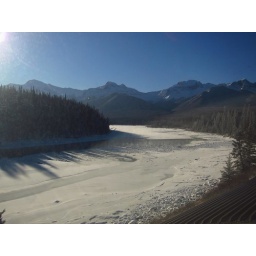
A frozen mountain river in the Rockies